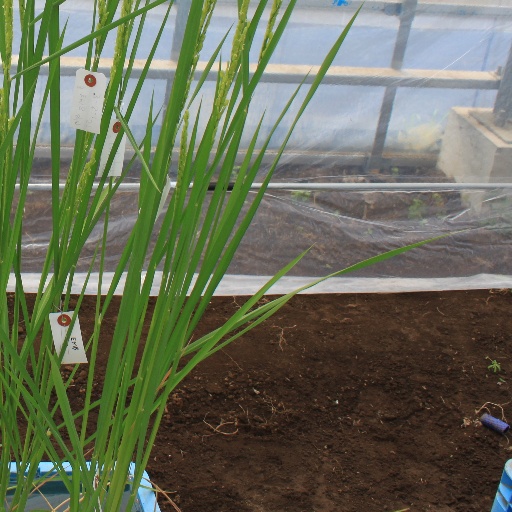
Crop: rice